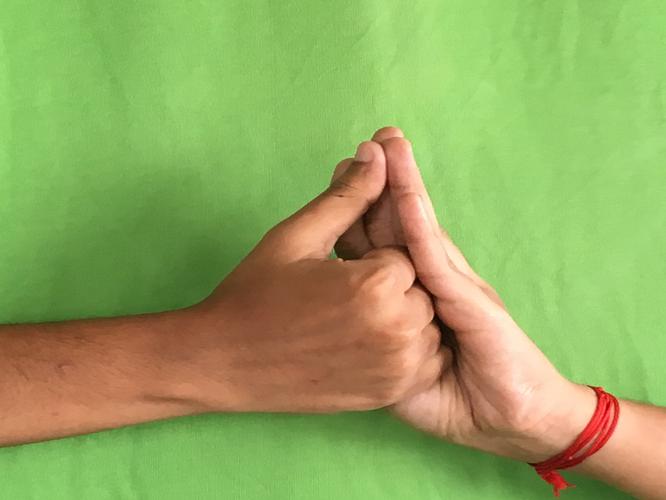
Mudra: Shanka
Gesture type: double_hand